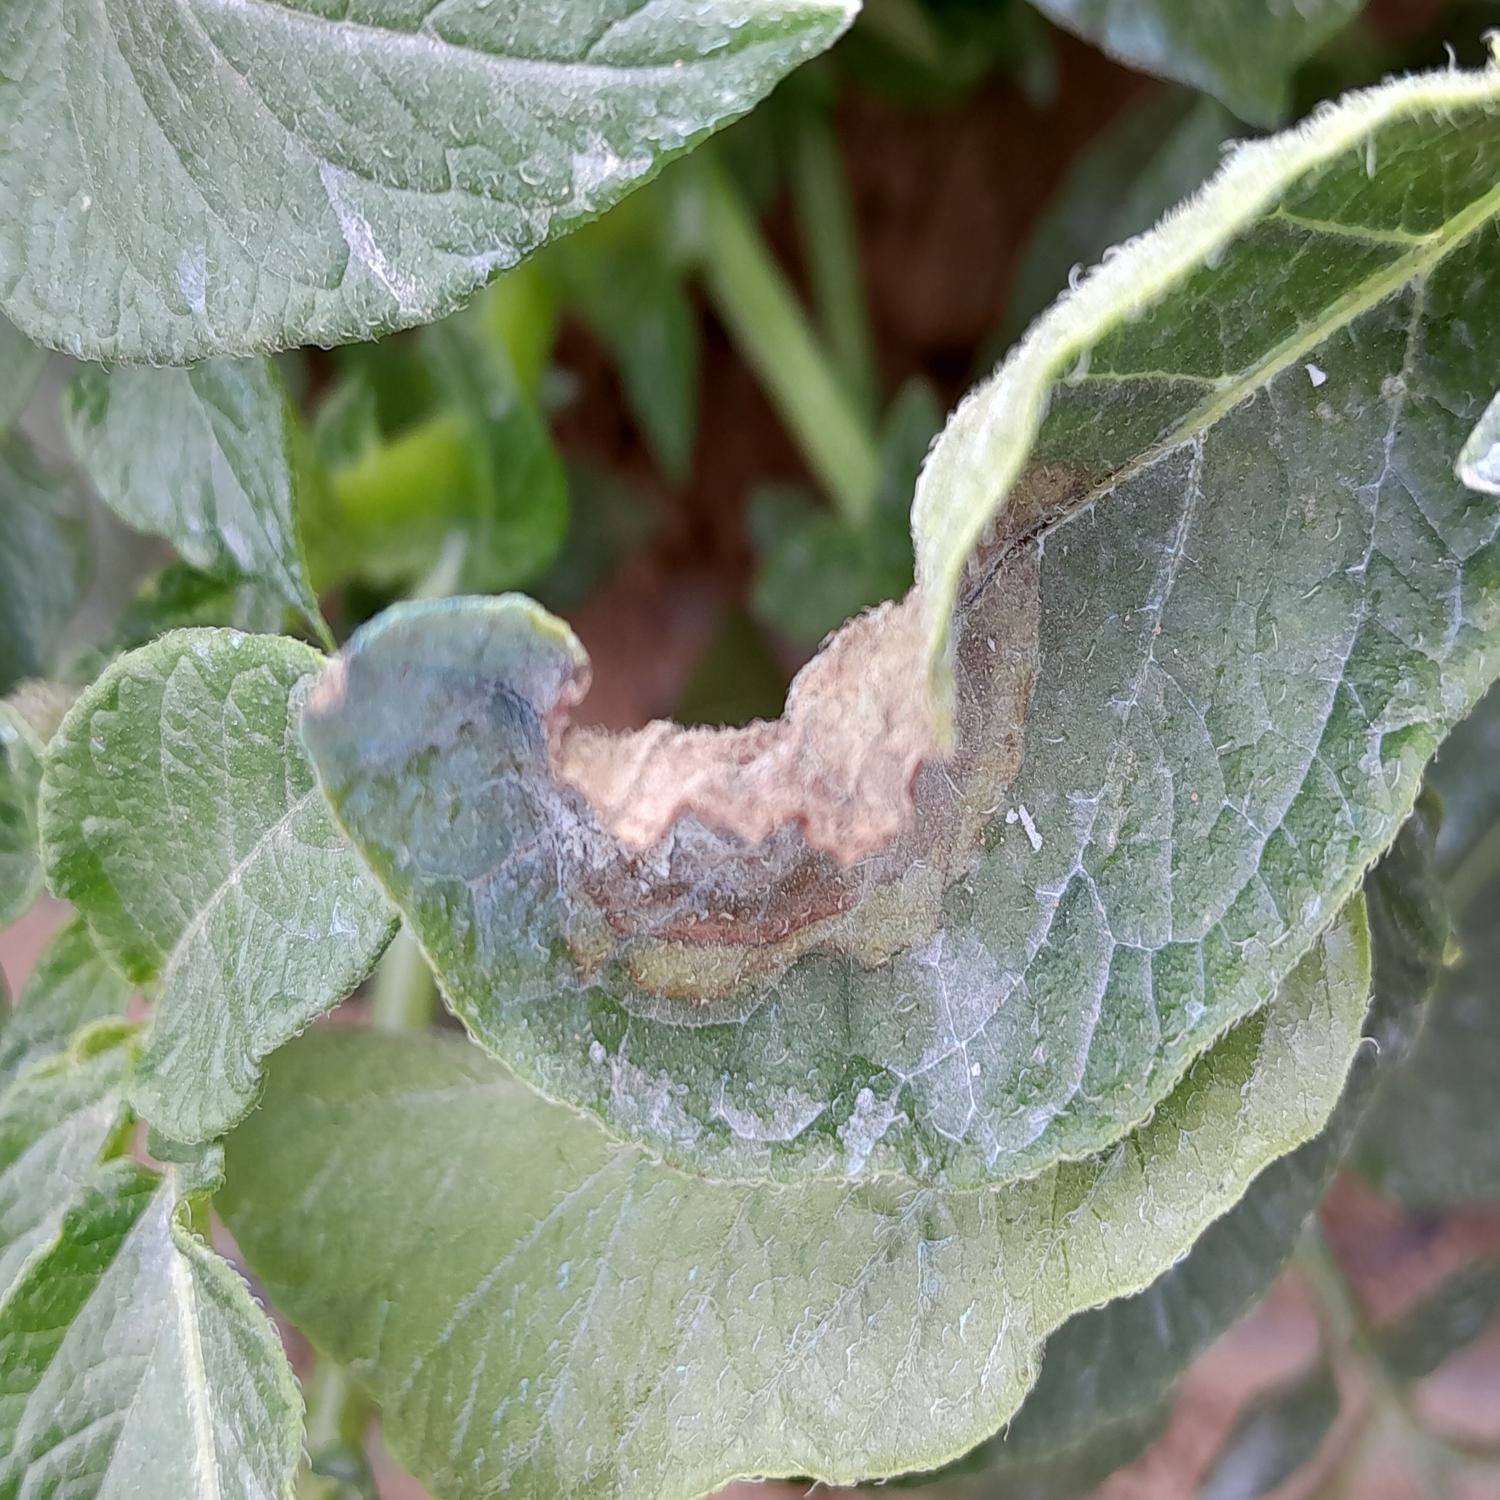
Label: Phytopthora